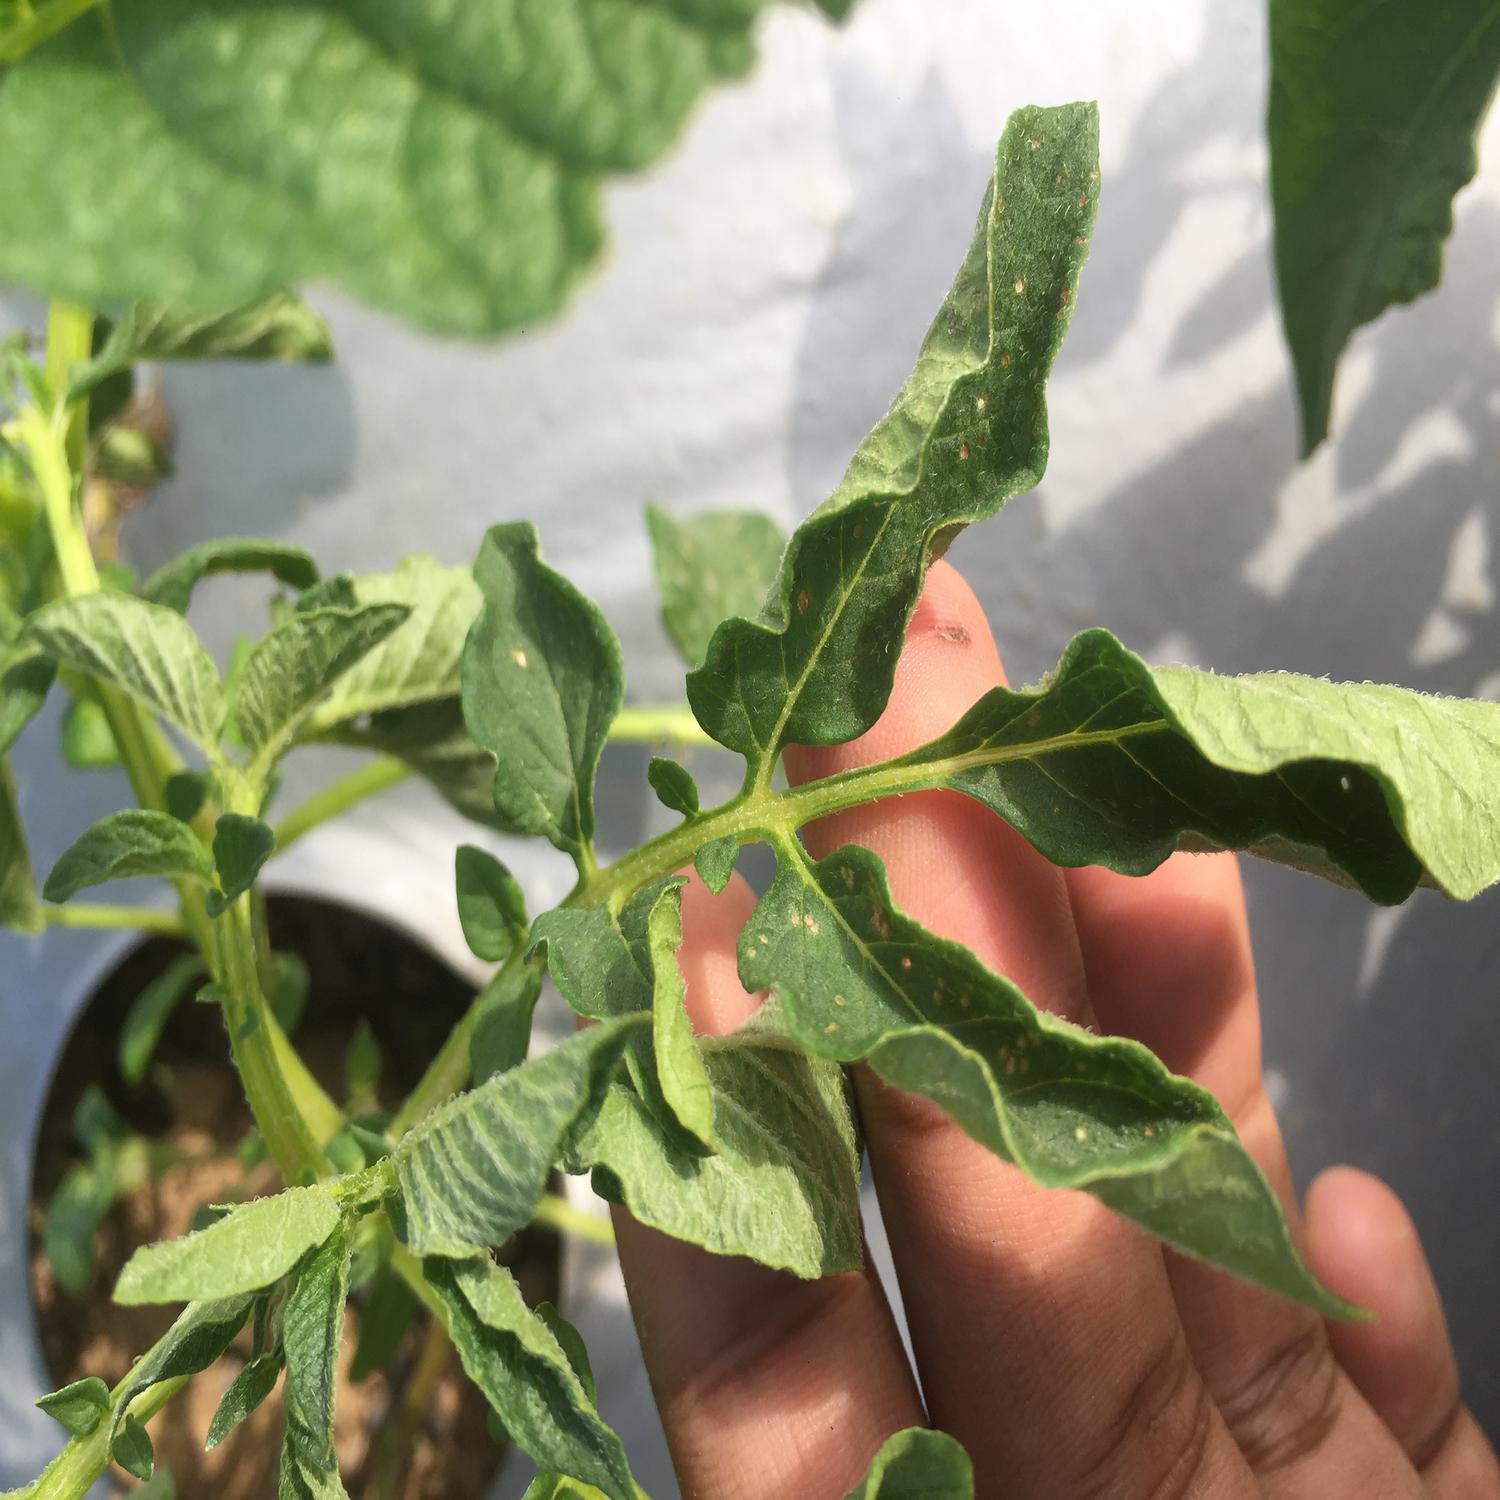
Label: Bacteria